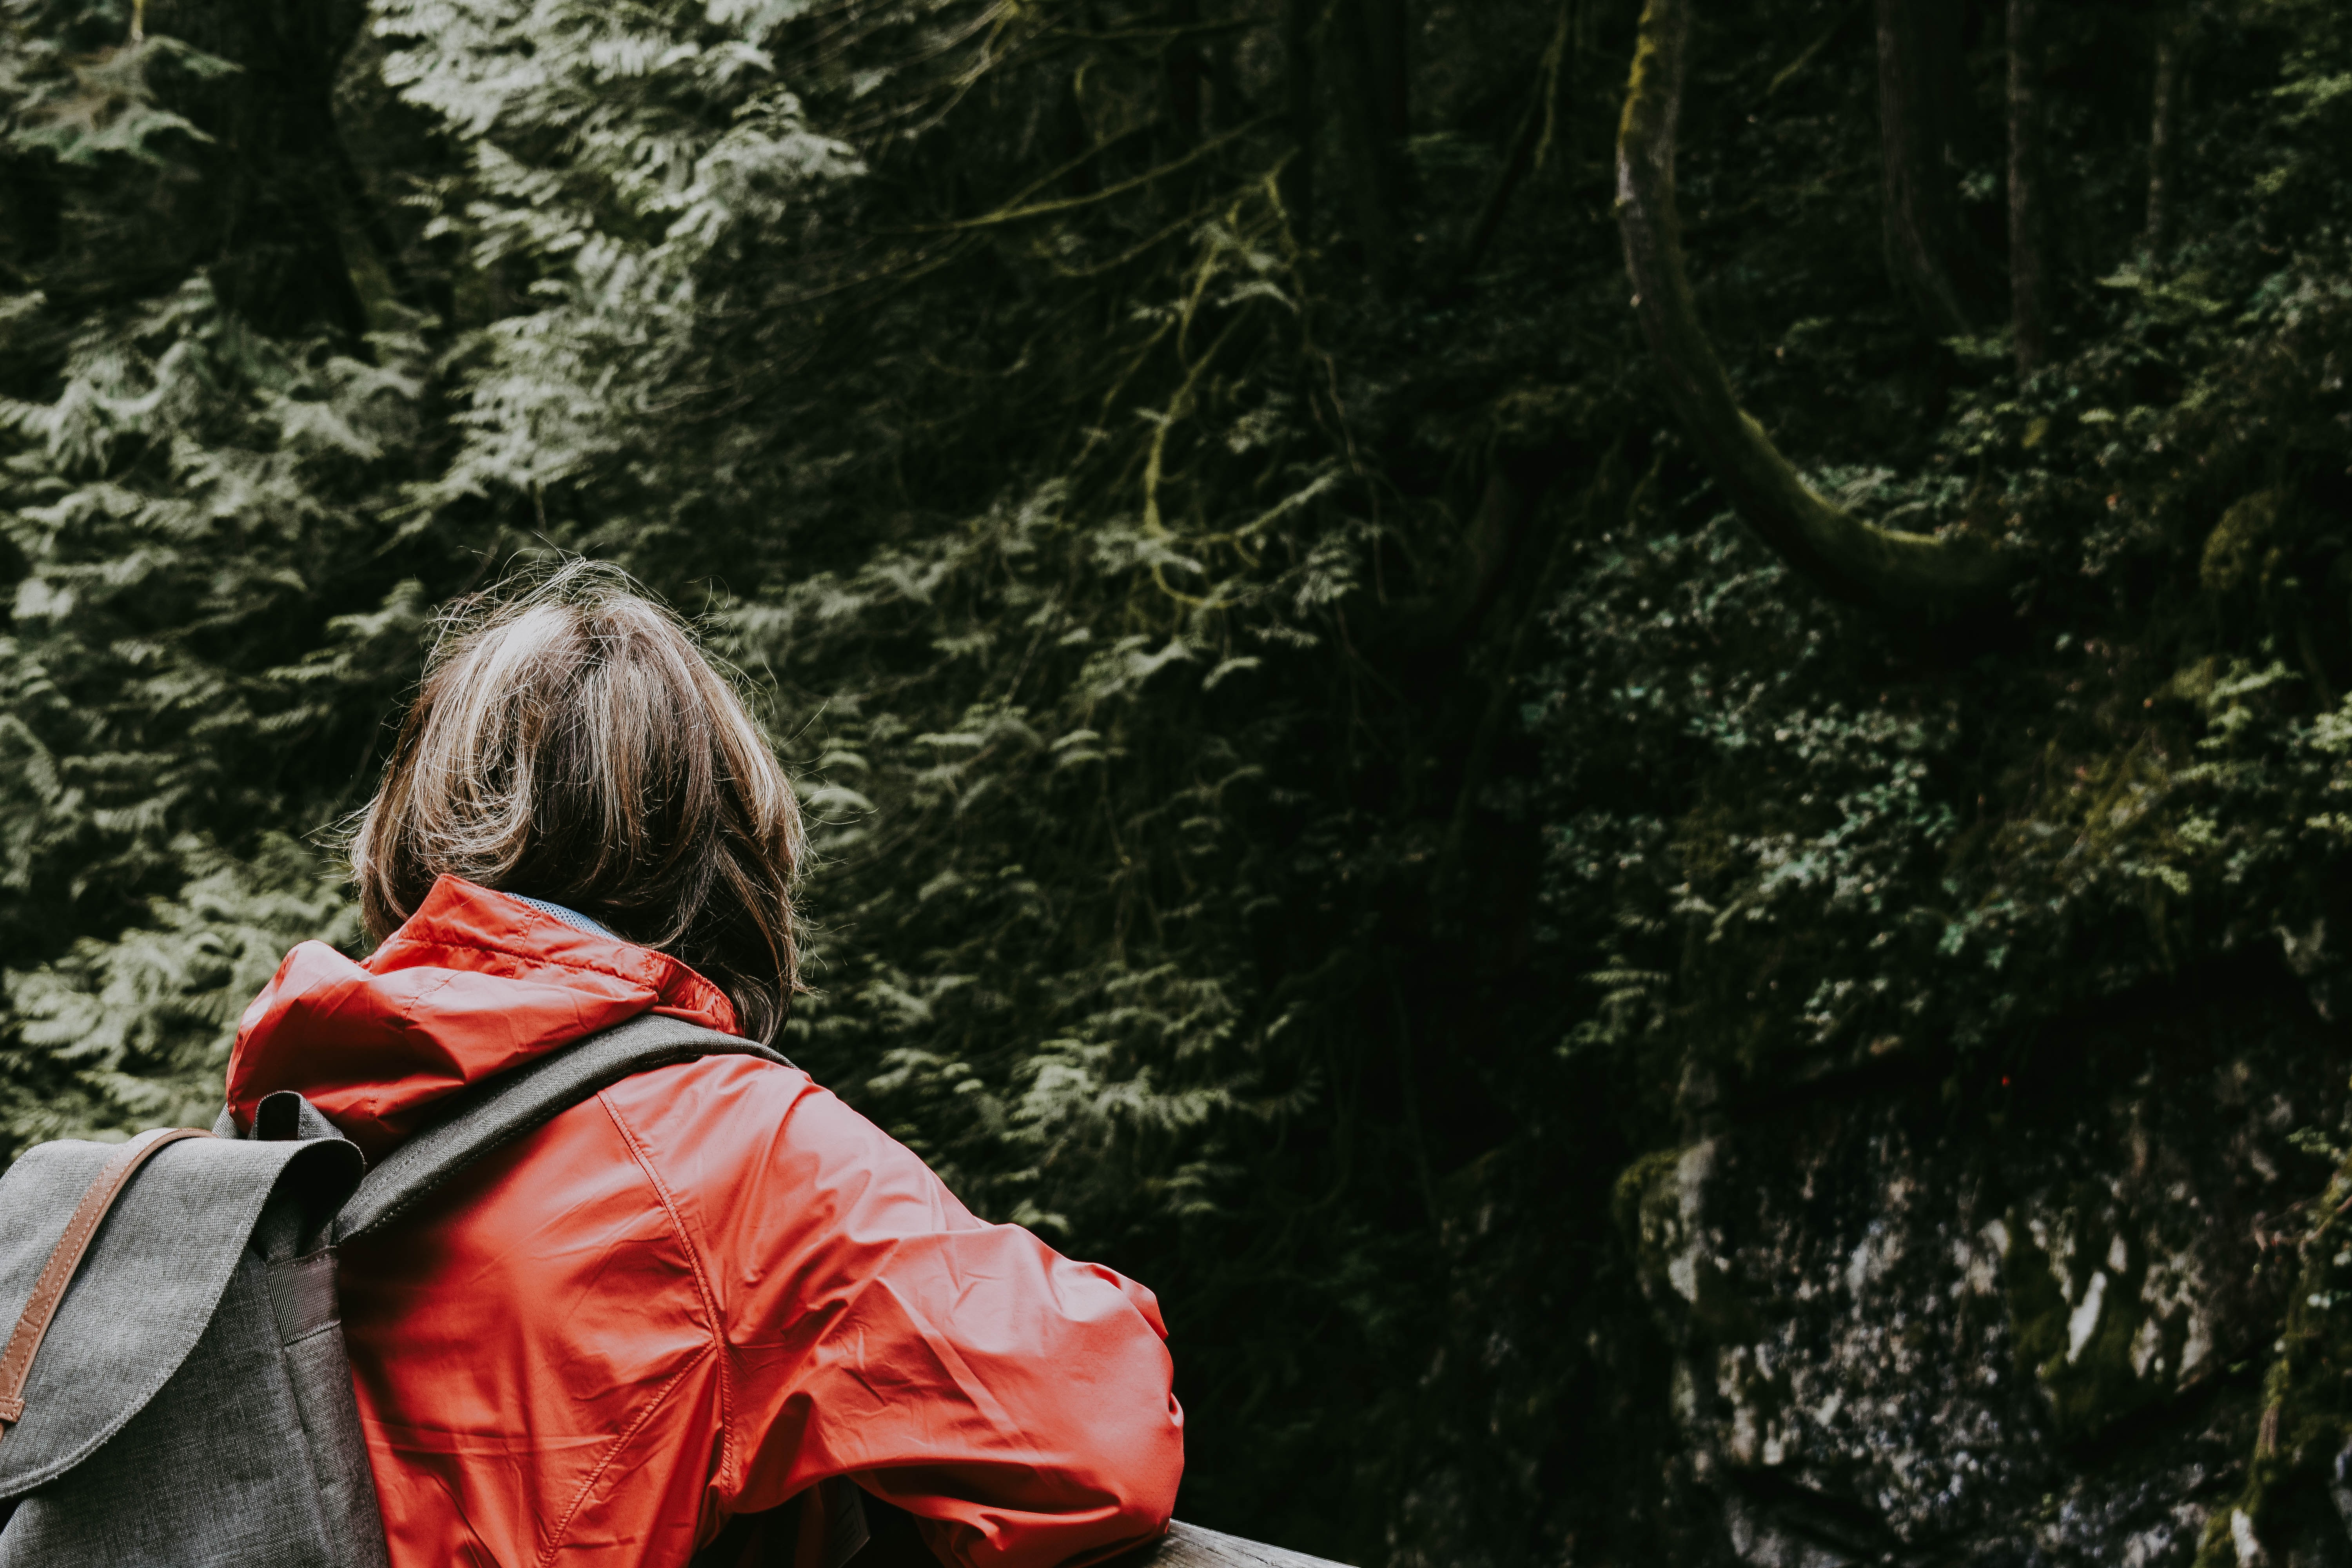
landscape, tree, water, nature, forest, path, rock, wilderness, winter, plant, girl, photography, leaf, adventure, jungle, autumn, national park, fun, rainforest, woodland, old growth forest, woody plant